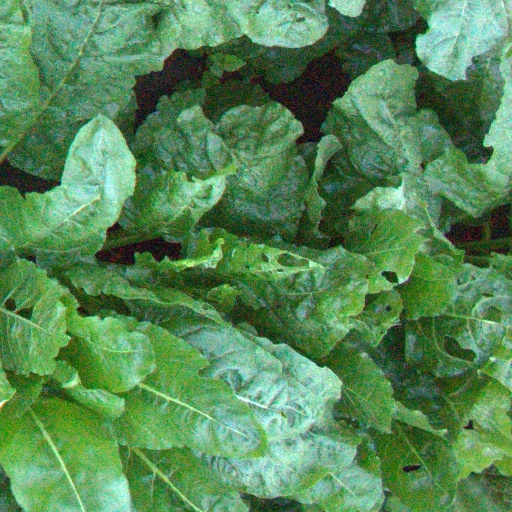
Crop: sugar beet